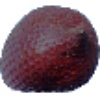
Label: salak